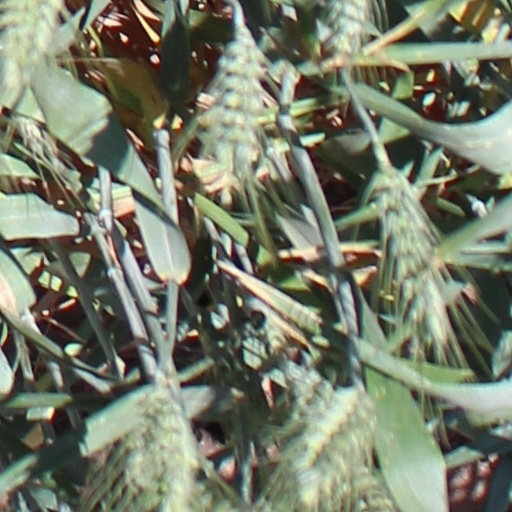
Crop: wheat